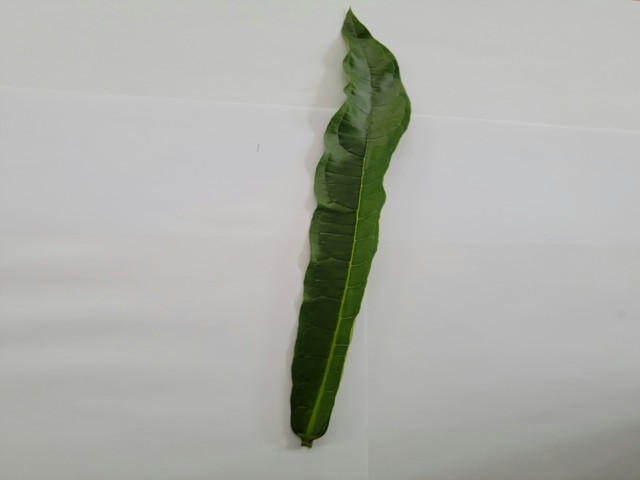
Plant: bamonhati